François Moncla

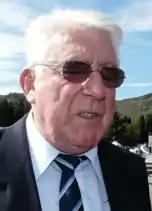
François Moncla during an event in Lourdes

François Moncla (1 April 1932 – 28 November 2021) was a French international rugby union player, playing as a flanker from the early 1950s to the mid-1960s. He earned 31 caps for France between 1956 and 1961, contributing to three Five Nations victories (1959, 1960, 1961), scoring 27 points. Moncla captained the national team 18 times and participated in tours to South Africa (1958), Argentina (1960), and New Zealand (1961). After moving to Paris for work, he played for Racing CF, winning the 1959 French championship, later going back home in his beloved Béarn and joining Section Paloise to secure another title in 1964.